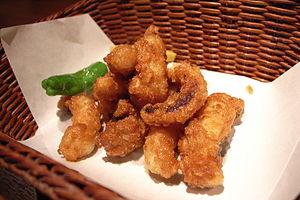
Le karaage, ou kara-age, est une technique de cuisine japonaise dans laquelle des ingrédients variés — la plupart du temps de la viande ou du poisson — sont frits dans un bain d'huile.
Les céphalopodes utilisés en cuisine comprennent certains coléoïdes, c'est-à-dire quelques poulpes, seiches et calmars couramment consommés. Les autres céphalopodes ne sont pas consommables étant peu goûteux et soit trop gélatineux, soit trop coriaces ; certaines espèces de poulpes et une espèce de seiche sont même toxiques. La plus ancienne transcription de recette de cuisine connue date de l'Antiquité romaine dans un ouvrage de Marcus Gavius Apicius mais des repas où l'on aperçoit des tentacules figurent bien avant, dans l'art grec antique.